Marine protists

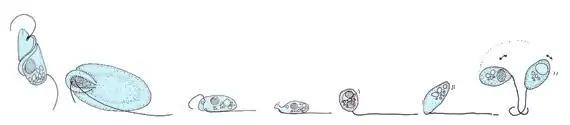

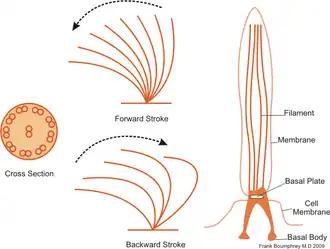
Cilia performs powerful forward strokes with a stiffened flagellum followed by relatively slow recovery movement with a relaxed flagellum.

Ciliates generally have hundreds to thousands of cilia that are densely packed together in arrays. Like the flagella, the cilia are powered by specialised molecular motors. An efficient forward stroke is made with a stiffened flagellum, followed by an inefficient backward stroke made with a relaxed flagellum. During movement, an individual cilium deforms as it uses the high-friction power strokes and the low-friction recovery strokes. Since there are multiple cilia packed together on an individual organism, they display collective behaviour in a metachronal rhythm. This means the deformation of one cilium is in phase with the deformation of its neighbor, causing deformation waves that propagate along the surface of the organism. These propagating waves of cilia are what allow the organism to use the cilia in a coordinated manner to move. A typical example of a ciliated microorganism is the "Paramecium", a one-celled, ciliated protozoan covered by thousands of cilia. The cilia beating together allow the "Paramecium" to propel through the water at speeds of 500 micrometers per second.